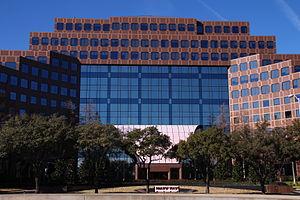
Mary Kay est une marque de cosmétiques. Spécialisée en soins de la peau et vendue par Mary Kay Inc, le siège social de la société est établi à Addison, dans la banlieue de Dallas. Mary Kay Ash a fondé sa société Mary Kay Inc le 13 septembre 1963. Richard Rogers, le fils de Mary, est le président exécutif et Holl est, depuis 2006, le PDG